Sildi

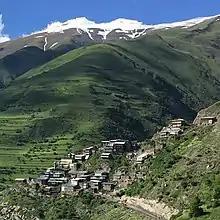
Village of Sildi during the day.

Sildi is a rural locality (a "selo") in the Tsumadinsky District in the Republic of Dagestan, Russia. Population: Sildi is also located "approximately 1,932 meters above sea level". The village is amongst the Caucasus mountains in Russia.